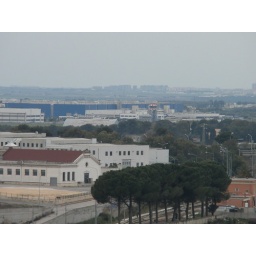
Alenia is the big blue building in picture.